101st Division (Philippines)

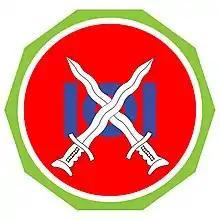
101st Philippine Division Emblem 1941–42

The 101st Infantry Division was one the reserve divisions of the Philippine Army under the United States Army Forces in the Far East (USAFFE)'s 10th Military district mainly entire island of Mindanao.